Kajigaya Station

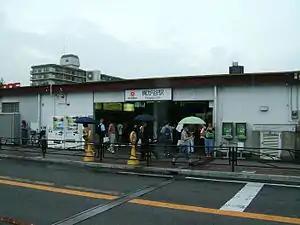
Station entrance, August 2008

is a passenger railway station located in Takatsu-ku, Kawasaki, Kanagawa Prefecture, Japan, operated by the private railway company Tokyu Corporation.